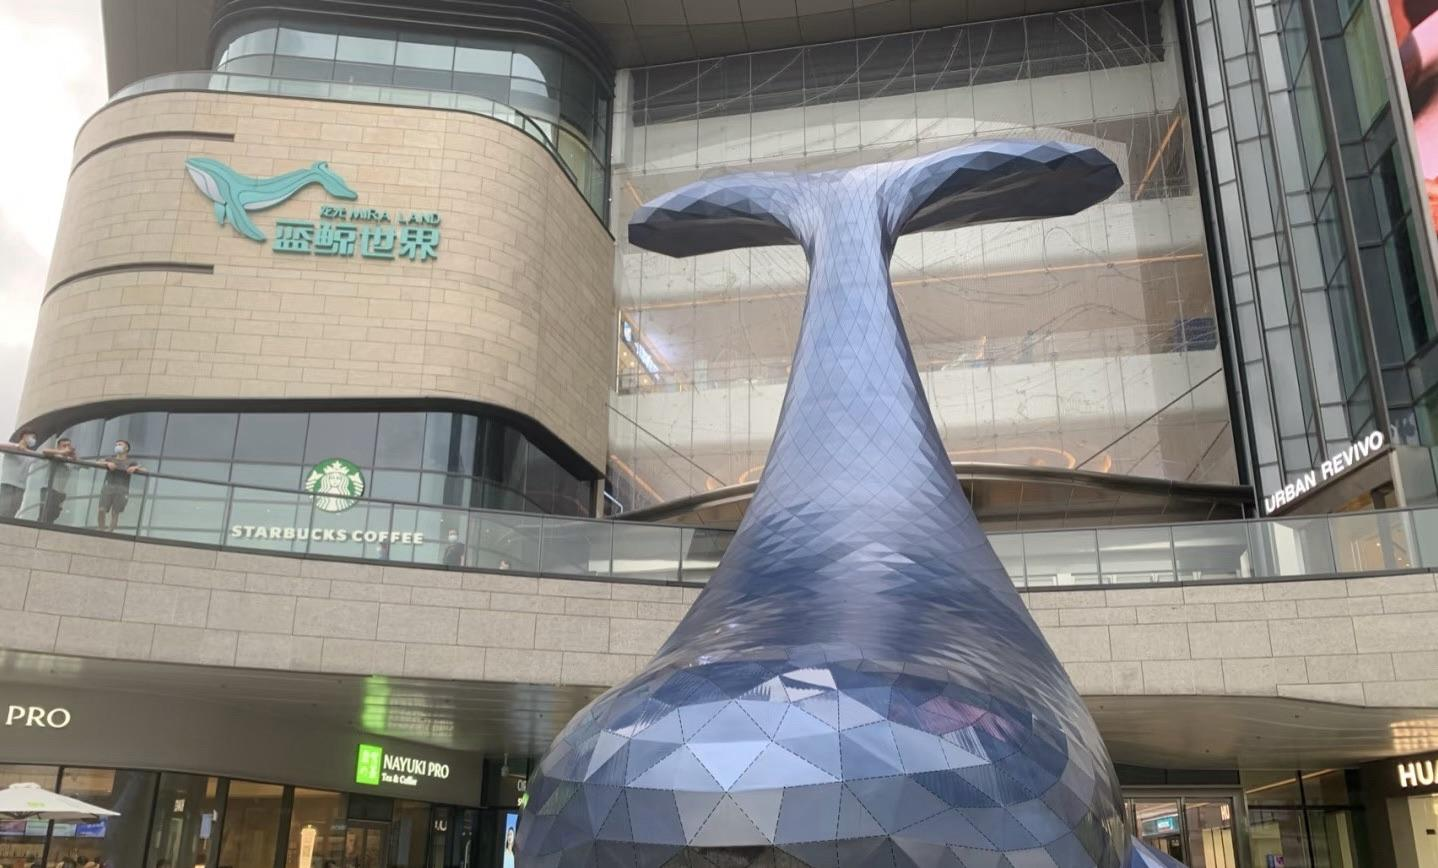
地标名称：蓝鲸世界
所在城市：深圳市·光明区